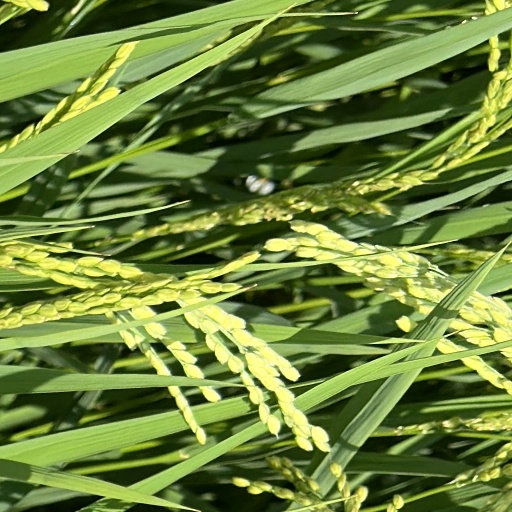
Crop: rice